Tapayan

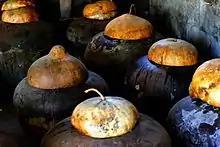
Traditional "burnay" jars containing fermenting "bagoong" in Ilocos Norte, Philippines

"Tapayan" jars range in size from to larger than . They typically have bulbous "shoulders" and flat unadorned bases. Horizontal (lug) or vertical handles may be present, to a maximum of eight. The mouth of the jars were typically wide, but jars used for storing wine can have relatively smaller mouths and were tightly covered to prevent the alcohol from evaporating. Early native "tapayan" were mostly unglazed, while later "tapayan" and imported "martaban" were glazed (usually on the outside) and were thus more suited for storing liquids.